Dry eye syndrome

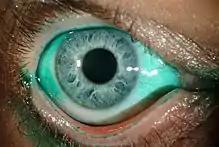
Diffuse lissamine green staining in a person with severe dry eye

Dry eye syndrome, also known as keratoconjunctivitis sicca, is the condition of having dry eyes. Symptoms include dryness in the eye, irritation, redness, discharge, blurred vision, and easily fatigued eyes. Symptoms range from mild and occasional to severe and continuous. Dry eye syndrome can lead to blurred vision, instability of the tear film, increased risk of damage to the ocular surface such as scarring of the cornea, and changes in the eye including the neurosensory system.